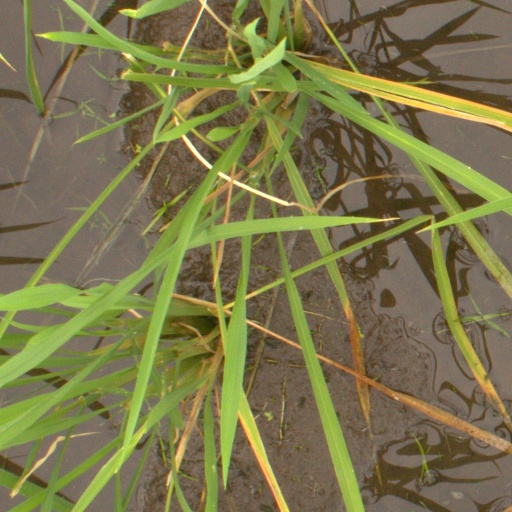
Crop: rice